The Tyets

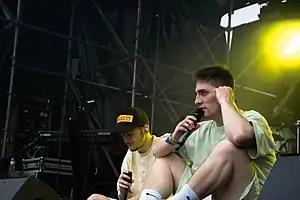
The Tyets performing in 2021

The Tyets, also known as Els Tiets, is a trap and reggaeton group. Originating from Mataró, Spain, their songs are primarily in Catalan. It has two members, Oriol Ramon and Xavier Coca.